Hypocephalus armatus

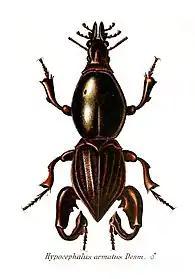

"Hypocephalus armatus" can reach a body length of about . This rare species has an evident sexual dimorphism, as the very strong legs of the males are more developed than in females. It is similar in appearance to a mole cricket through convergent evolution. In both sexes the flight wings are absent, the prothorax is ovoid and shiny black, the dark brown elytra are fused together and the hind legs are much heavier than the others and adapted for digging. Adult males can be found from November to March, usually after the rains, when they dig into the soil.